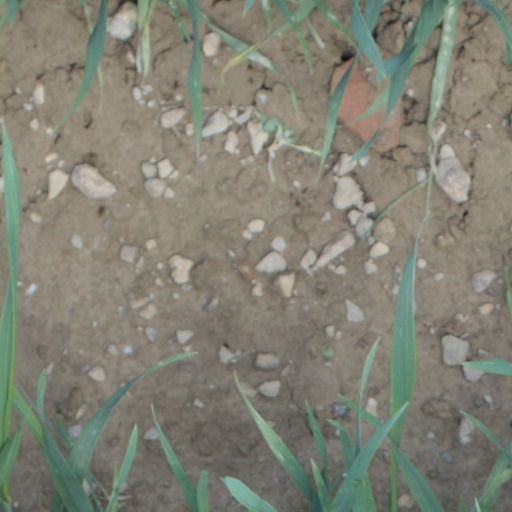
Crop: wheat